Christopher Gore

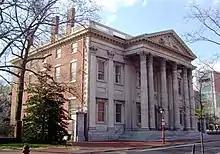
The First Bank of the United States in Philadelphia

The Bank of the United States was established by Alexander Hamilton to provide stable banking services on a national scale, and sought to open a branch in Boston. Hamilton recruited heavily in the Bank of Massachusetts, and Gore decided to make the move. He sold his shares in the Massachusetts bank, and became a director of the Boston branch of the U.S. Bank. He also purchased 200 shares in the new bank, a relatively large investment. Gore was influential in making hiring decisions for the branch, and sought to merge state-chartered banks into the organization, arguing that only a nationally chartered bank could provide consistent and stable service. Gore resigned from the board in 1794, citing the demands of his law practice.